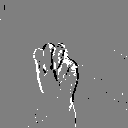
ASL letter: m